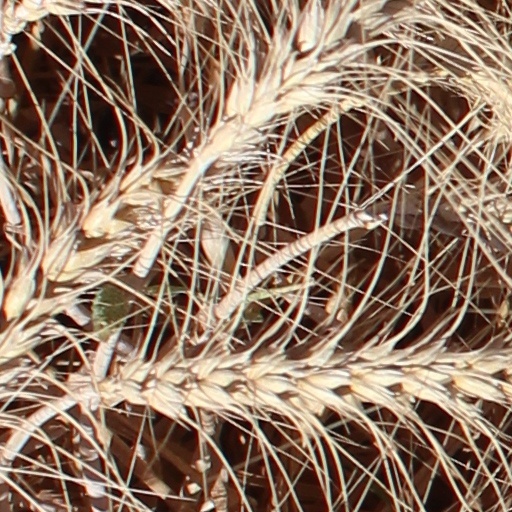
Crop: wheat